Justin Masterson

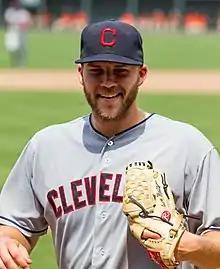
Masterson with the Cleveland Indians in 2012

Justin Daniel Masterson (born March 22, 1985) is an American former professional baseball starting pitcher. Drafted by the Red Sox in the second round of the 2006 MLB draft from San Diego State University, he made his MLB debut two years later. Masterson also played in MLB for the Cleveland Indians and St. Louis Cardinals. Known for primarily throwing a sinking fastball, the right-hander stands tall, and weighs .